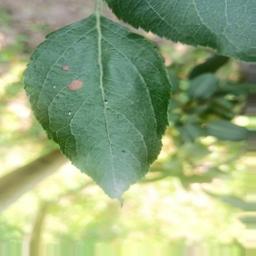
Label: Alternaria